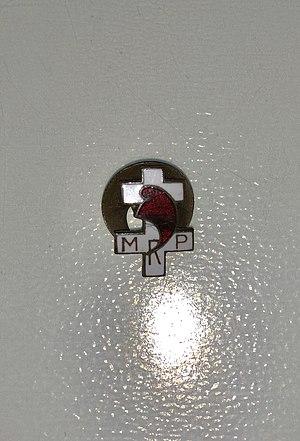
Pin's Mouvement République Populaire
Emmanuel Fouyet, né le 2 mars 1899 et mort le 3 juillet 1985 à Brest, est un homme politique français. Il fut chef de la Résistance française dans le Finistère. De ce fait, il devient Député français du Finistère dès 1945, avec la mission de reconstruire la France d'après-guerre. Il est réélu en 1946 et en 1951.